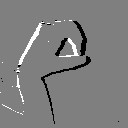
ASL letter: o